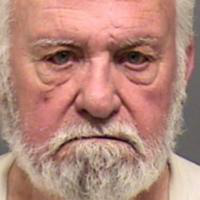
Age group: age 66-80